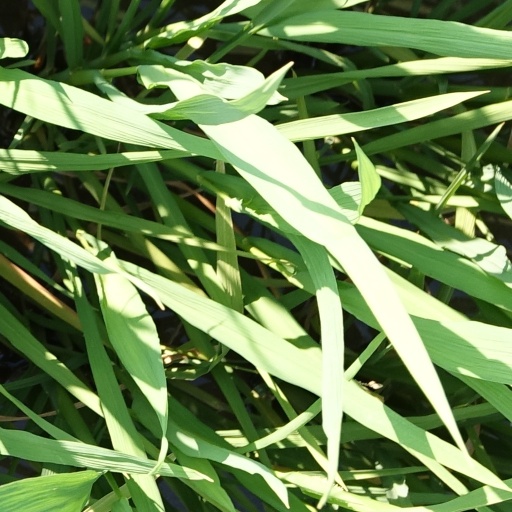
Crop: rice